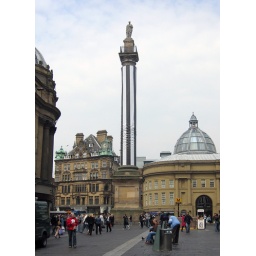
Newcastle's Monument dressed in black and white to honour Alan Shearer when he retired from Newcastle United in 2006.